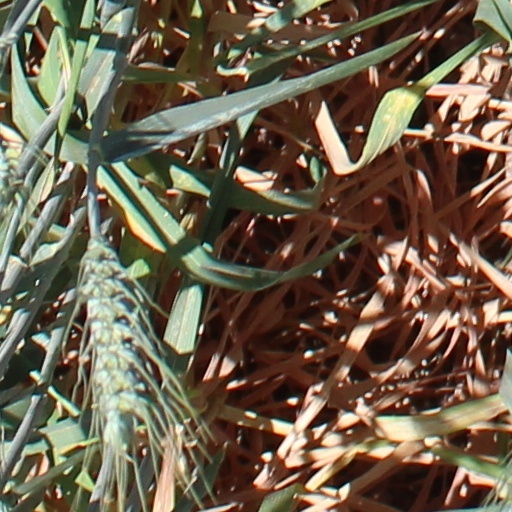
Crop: wheat